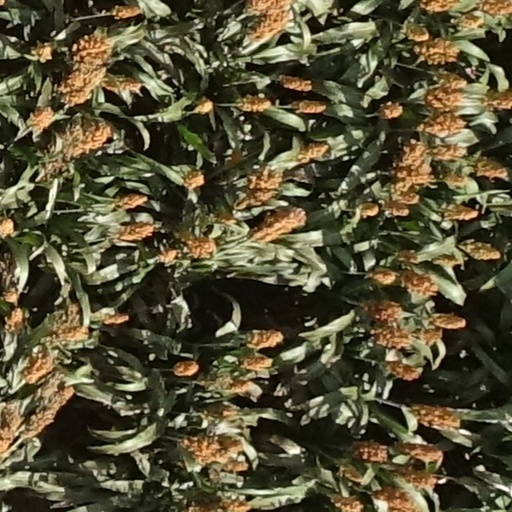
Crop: sorghum